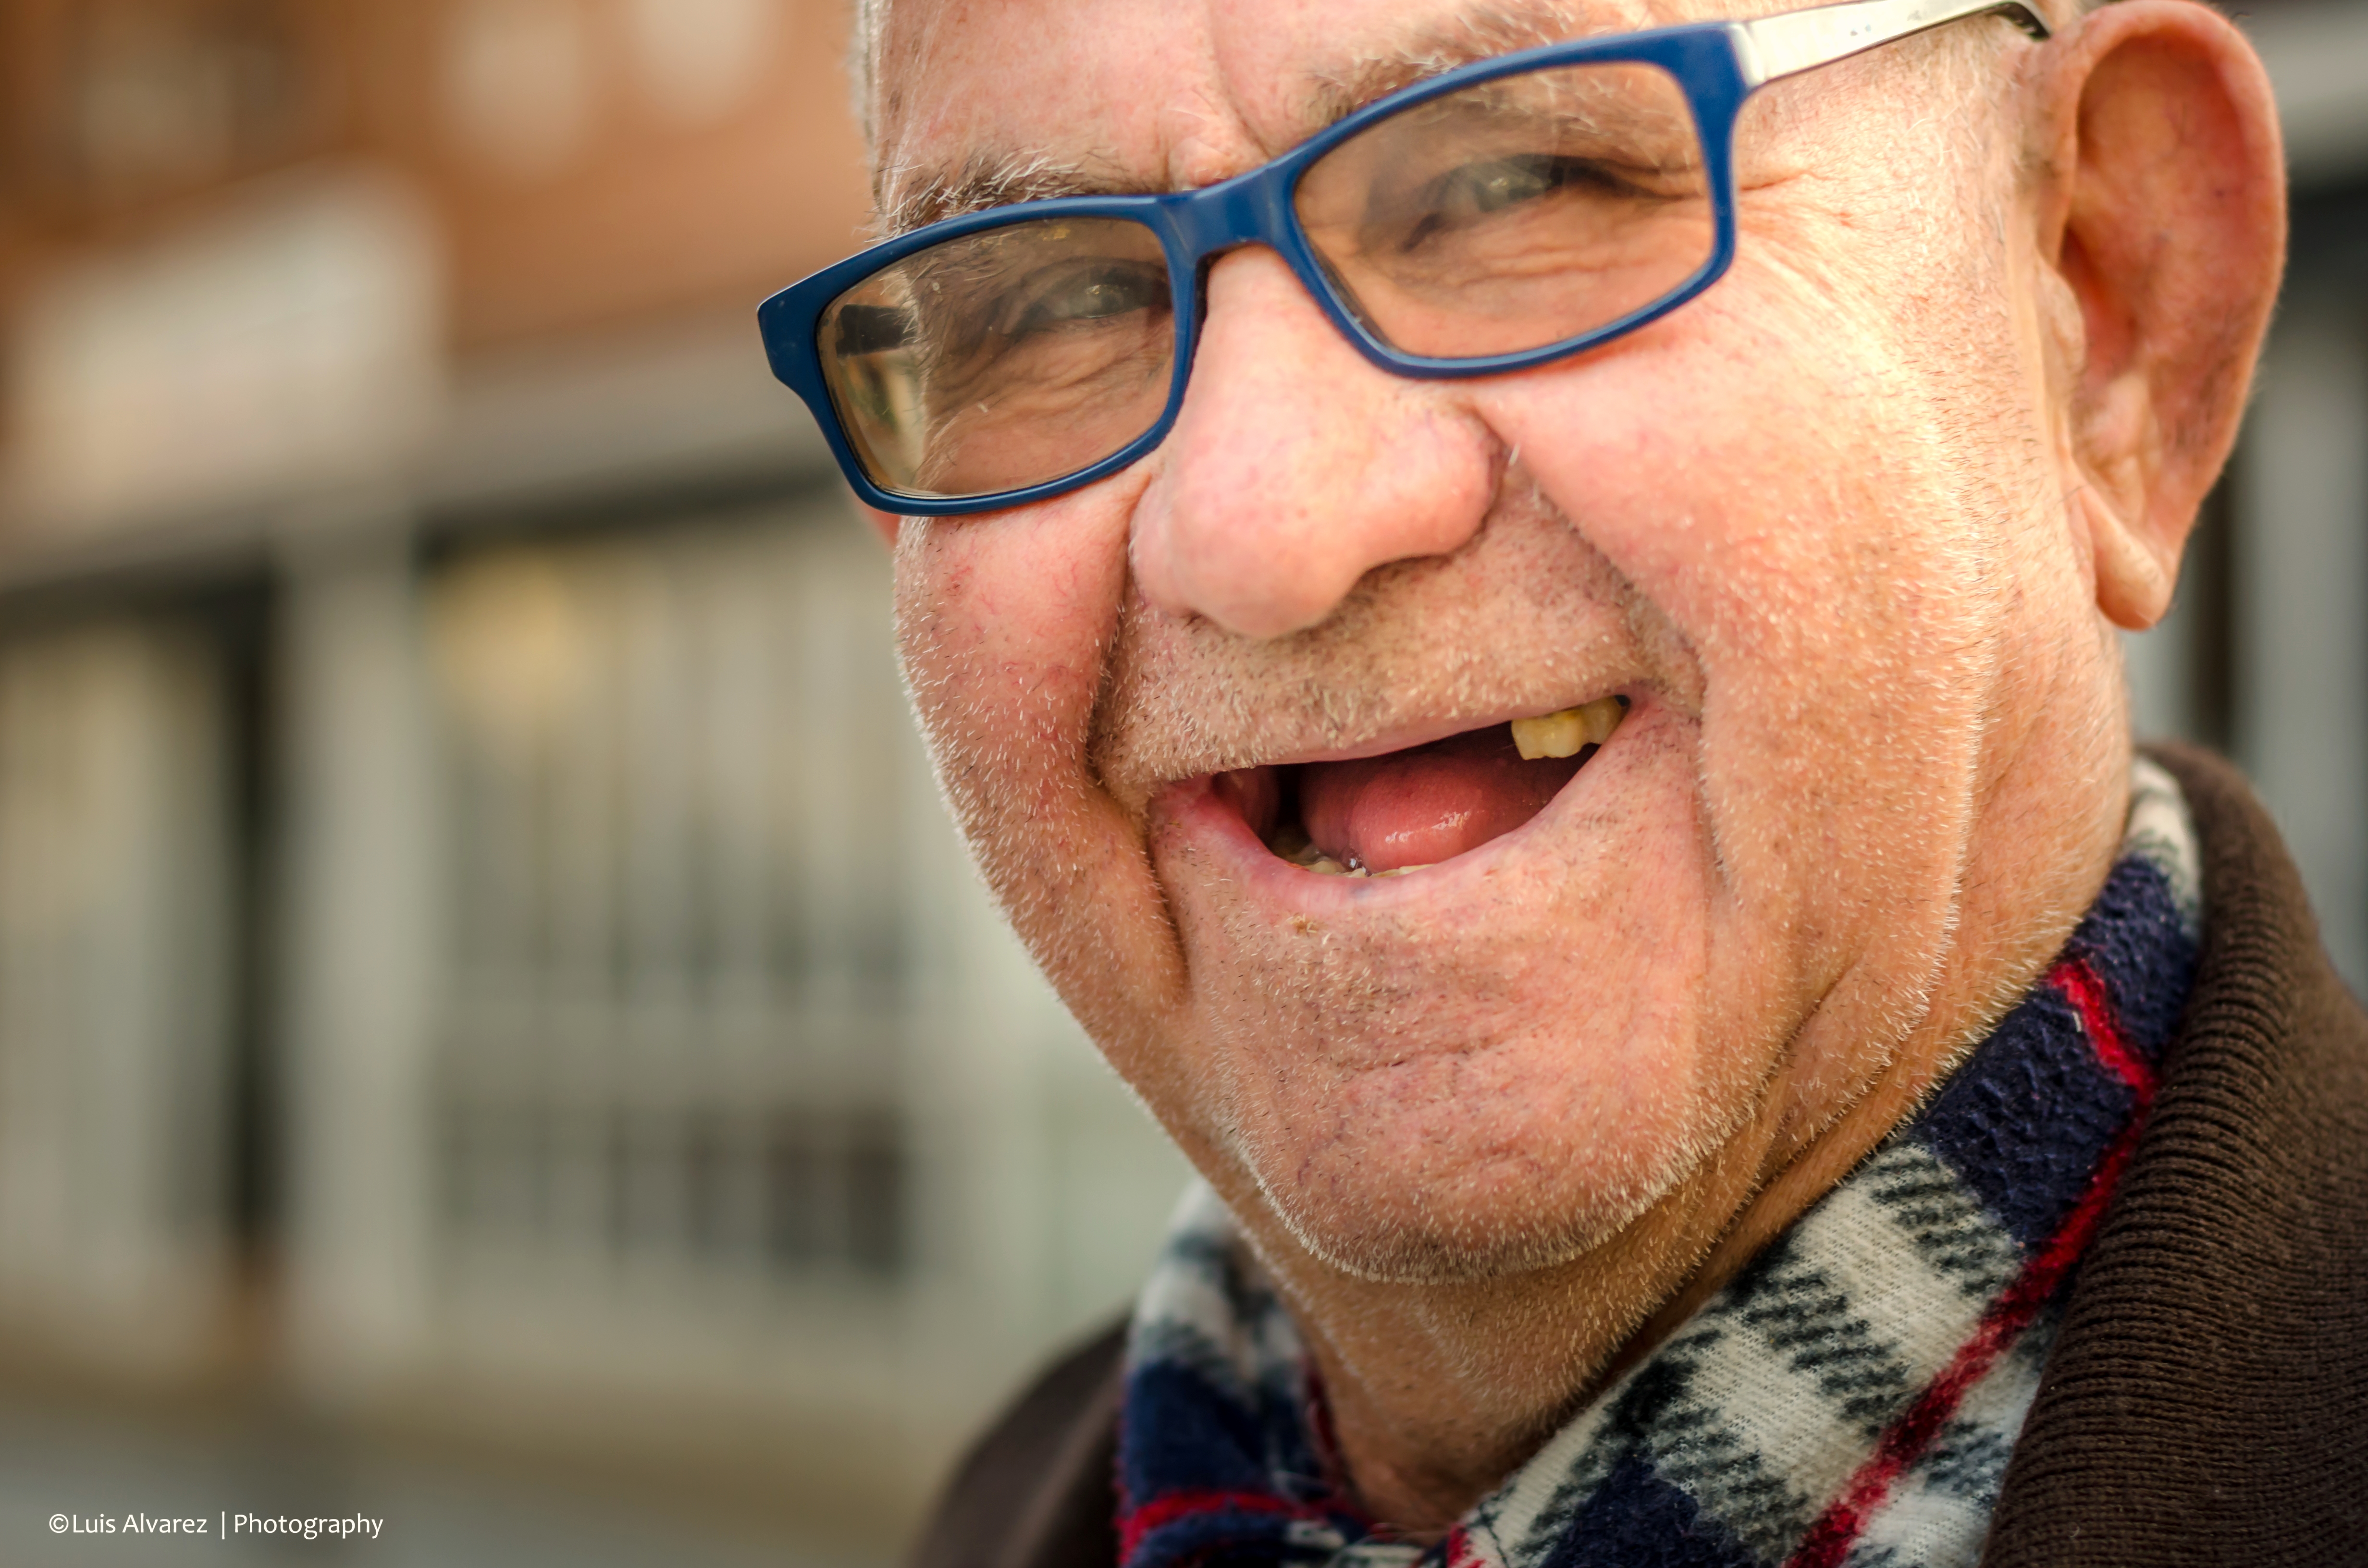
man, outdoor, person, people, street, male, portrait, color, nikon, facial expression, smile, senior citizen, close up, streetphotography, face, nose, candid, spain, 50mm, sunglasses, eye, glasses, head, catalonia, d7000, salou, facial hair, vision care